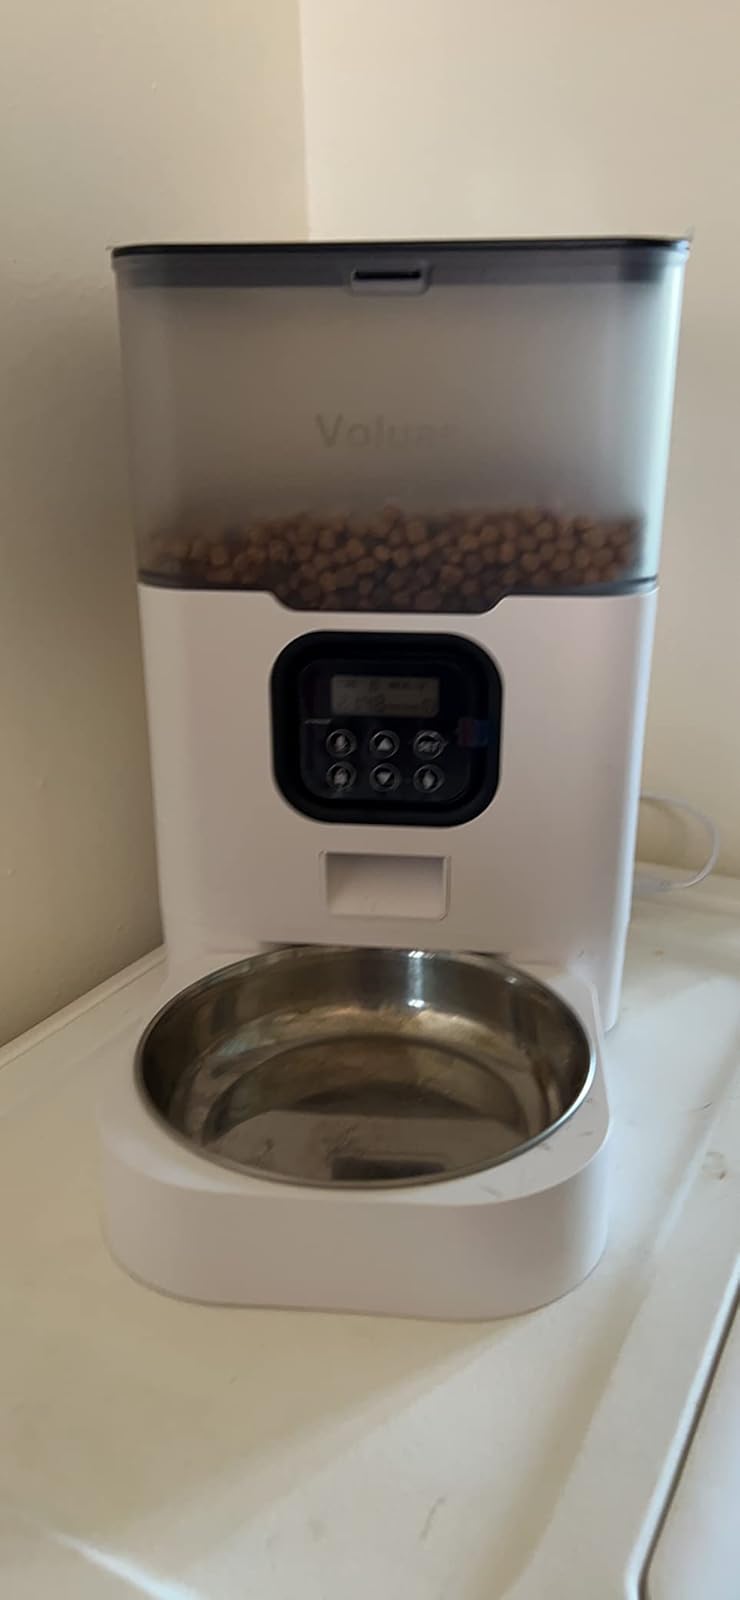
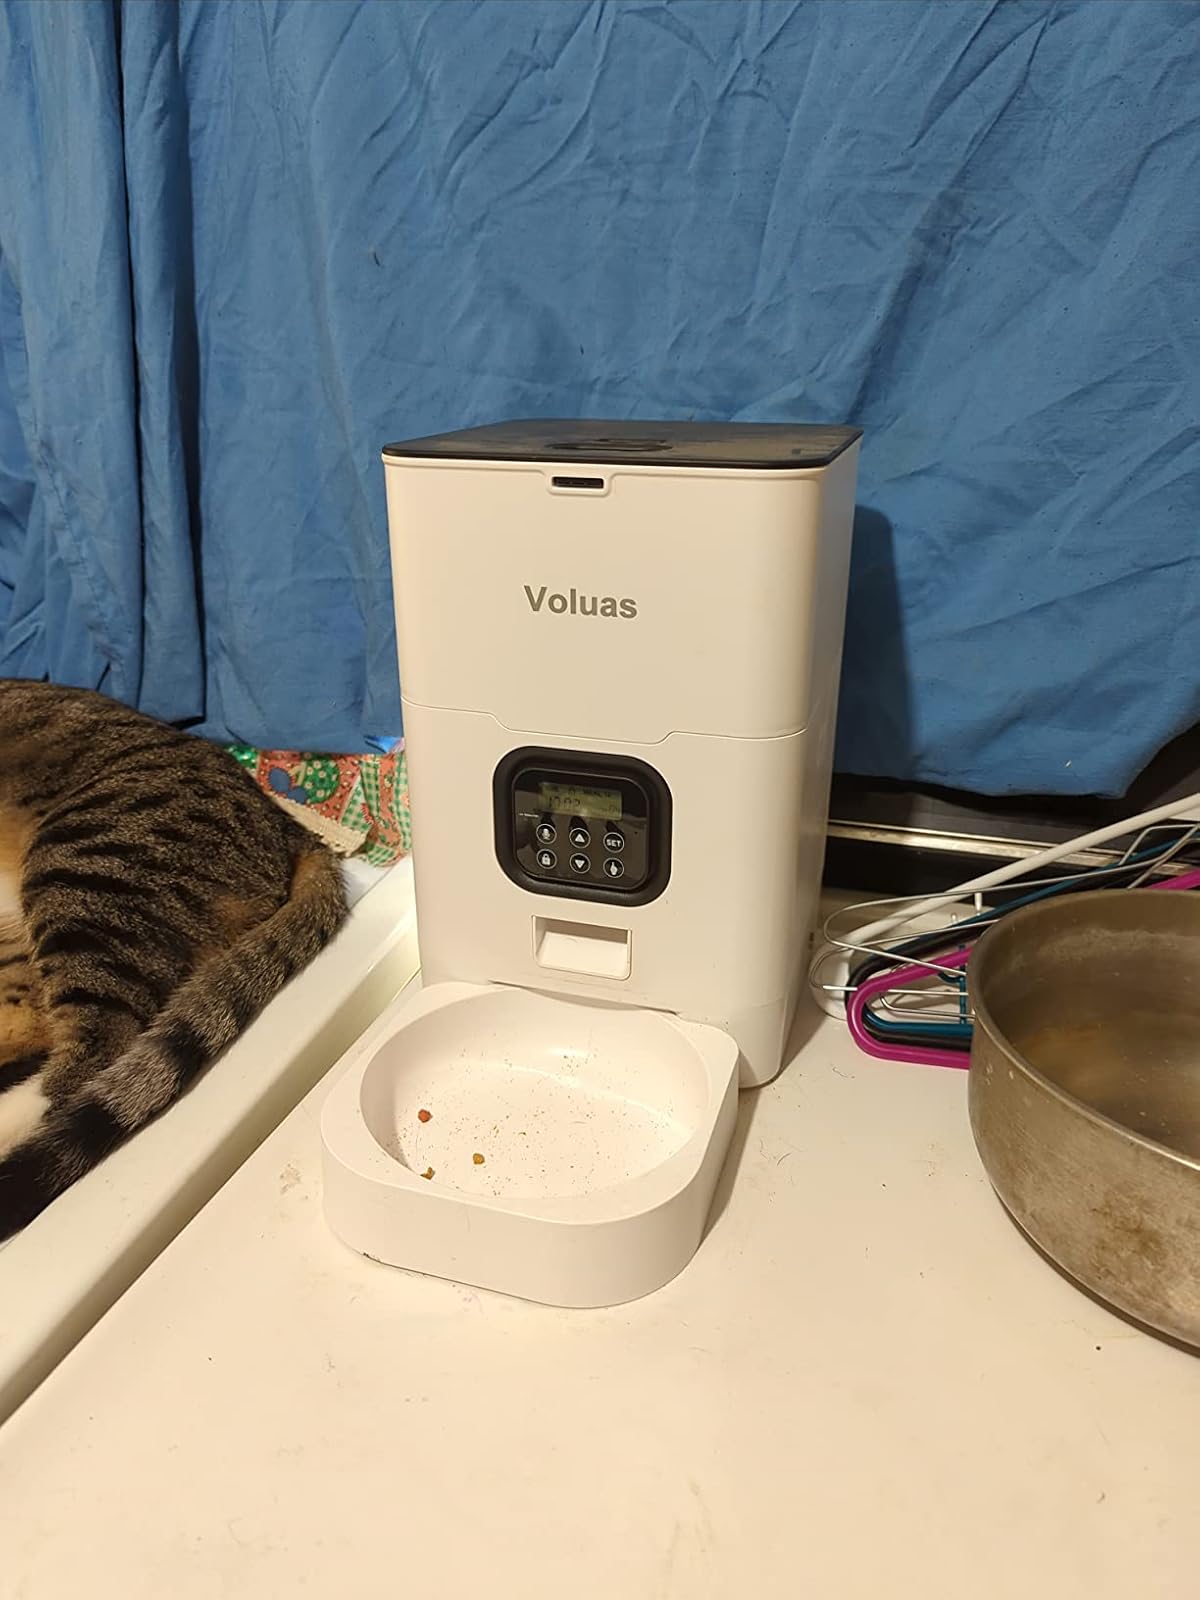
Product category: items_feeder
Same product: no